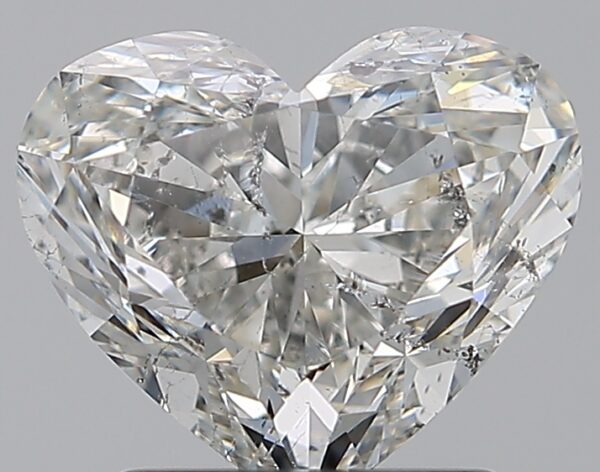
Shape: heart
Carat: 1.5
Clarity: SI2
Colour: G
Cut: EX
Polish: EX
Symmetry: EX
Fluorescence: N
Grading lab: IGI
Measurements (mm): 6.76 x 8.04 x 4.39